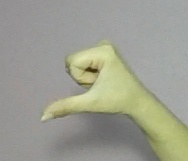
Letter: waw